Shire of Winchelsea

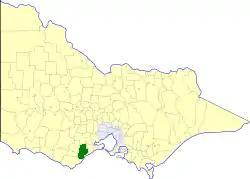
Location in Victoria

The Shire of Winchelsea was a local government area about southwest of Melbourne, the state capital of Victoria, Australia. The shire covered an area of , and existed from 1860 until 1994.